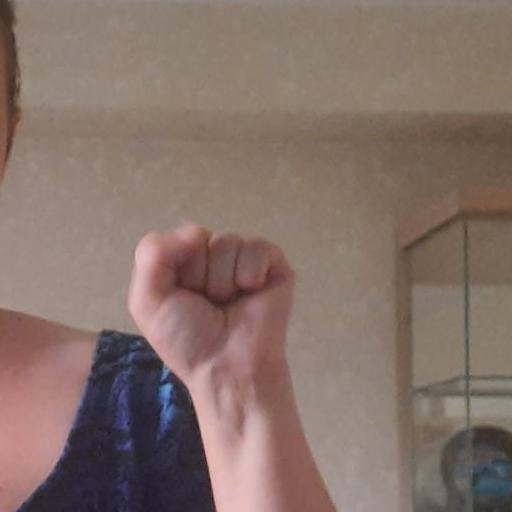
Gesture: fist